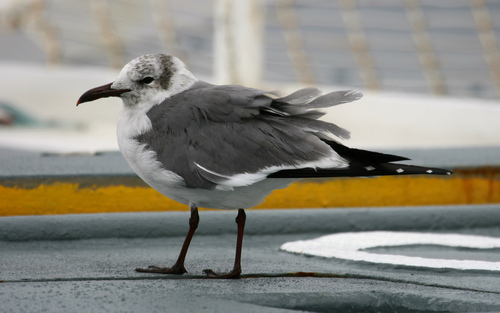
the bird had a black beak and the feathers are grey and ruffled.
this bird has a white belly, gray wings and a gray spotted head.
a large bird with a white breast dark grey wing feathers, and a long black curved bill.
this bird has a long dark bill, gray wings, a black tail and legs, white breast and belly, and some patchy gray on its white head.
this large bird has a white body, grey wing, and long hooked bill.
medium bird with a long crescent black beak, grey wings and a black tail, white belly and long legs
this bird has wings that are gray and has a white bellya bird with a white breast and belly, gray wings and a longer downward turned bill.
the bird is large with a pointed bill, has a bill that is long and the belly is white.
a short white bird with a gray and white wing, long narrow legs, a short tail, and a long curved beak.
Species: Pomarine Jaeger